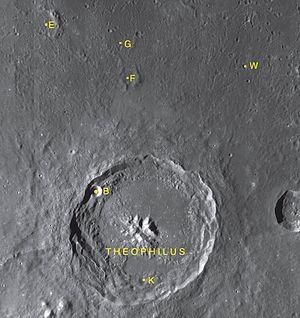
Theophilus est un cratère lunaire situé sur la face visible de la Lune. Il se trouve près du Sinus Asperitatis au nord de la Mare Nectaris. Ce cratère copernicien est en partie dans le cratère voisin Cyrillus. Theophilus est situé dans les parages des cratères Mädler, Beaumont, Isidorus et Gaudibert. Le cratère Theophilus a un contour régulier. À l'intérieur s'élève un triple pic central, le pic occidental est désigné sous le nom de « Psi », le pic oriental sous celui de « Phi » et le pic septentrional sous l'appellation « Alpha ». À l'extérieur, ses rebords sont formés de remparts découpés en terrasses multiples, engendrées par le phénomène de rebond isostatique et les glissements de terrain. Ses grands éjectas sont bien visibles en pleine lune.